Mouawad

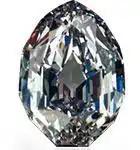
The Mouawad Splendor diamond

The most valuable jewellery coffer in the world — the Flower of Eternity Jewellery Coffer ($3.5M), the most valuable necklace in the world ($55M) — the Mouawad L’Incomparable Diamond Necklace featuring the world's largest internally flawless diamond, the Incomparable diamond (407.48 carats).